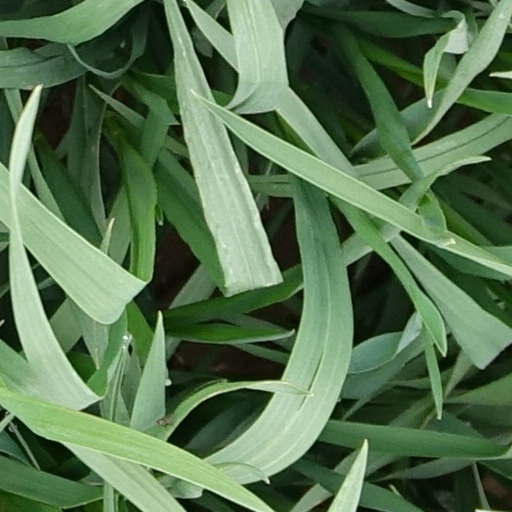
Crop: wheat